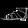
Label: Sandal